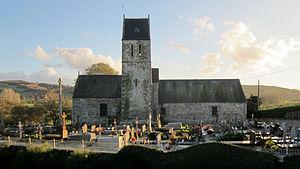
Vernix, Manche
Vernix est une commune française, située dans le département de la Manche en région Normandie, peuplée de 158 habitants.